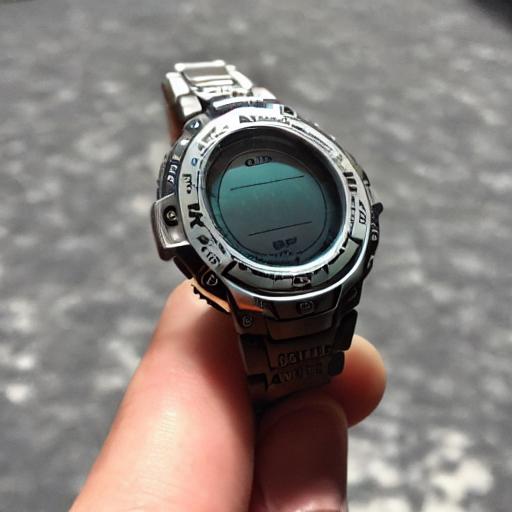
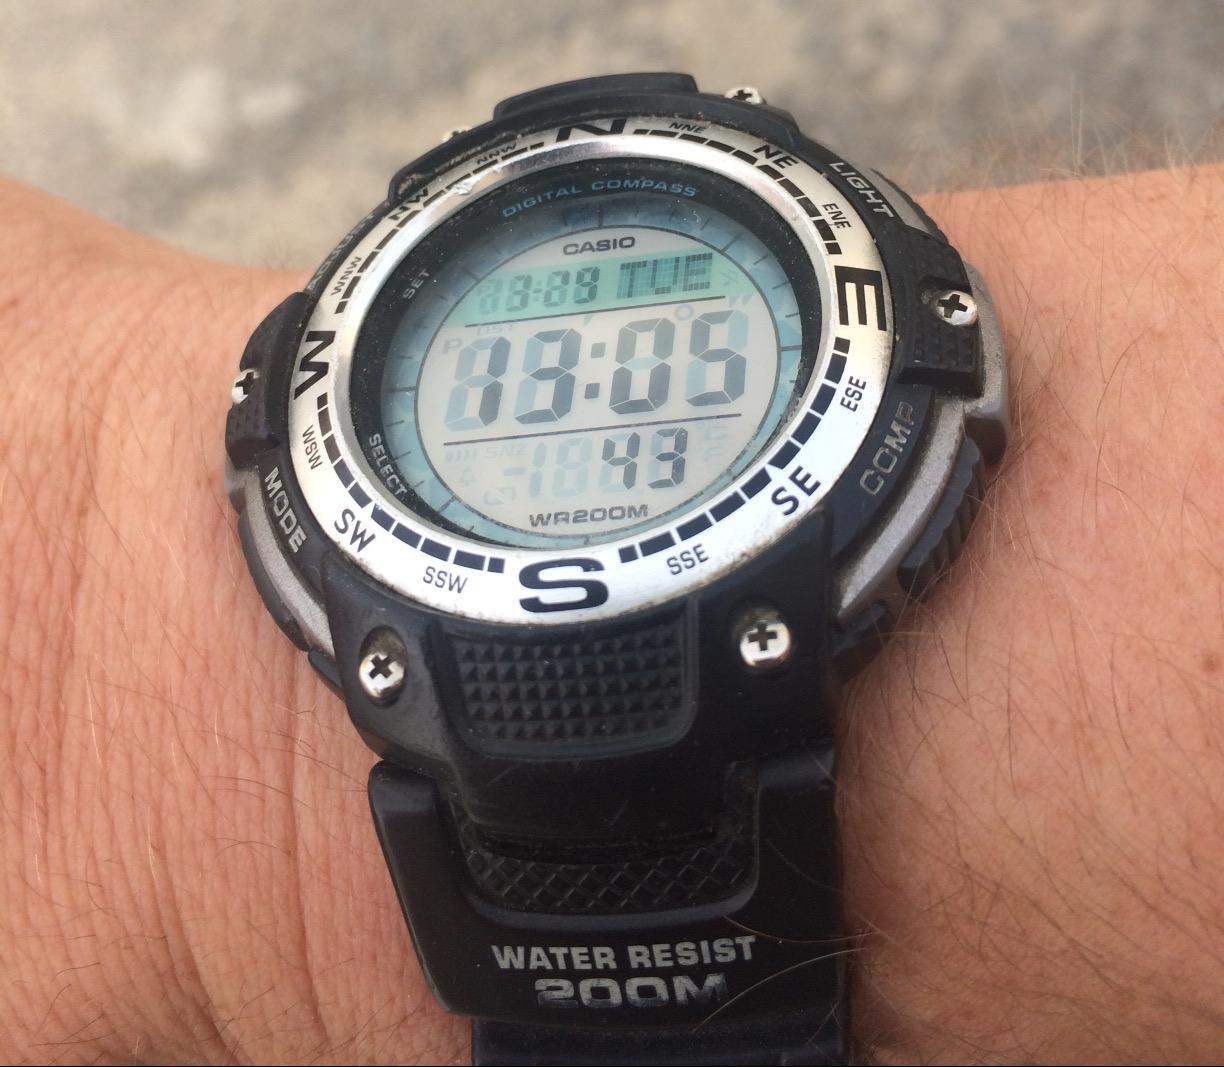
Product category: accessories_watch
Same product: no